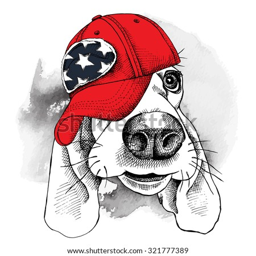
portrait of a dog in a red cap .